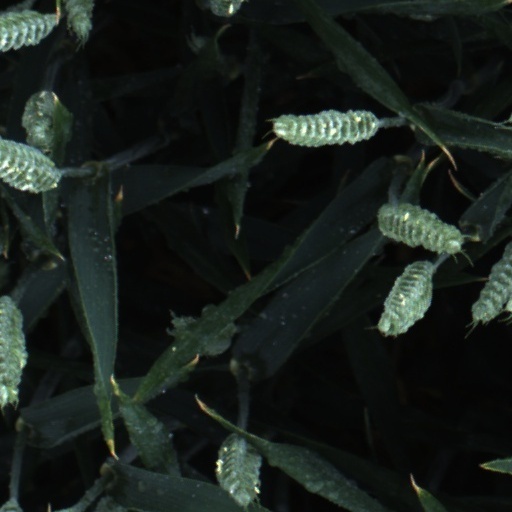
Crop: wheat